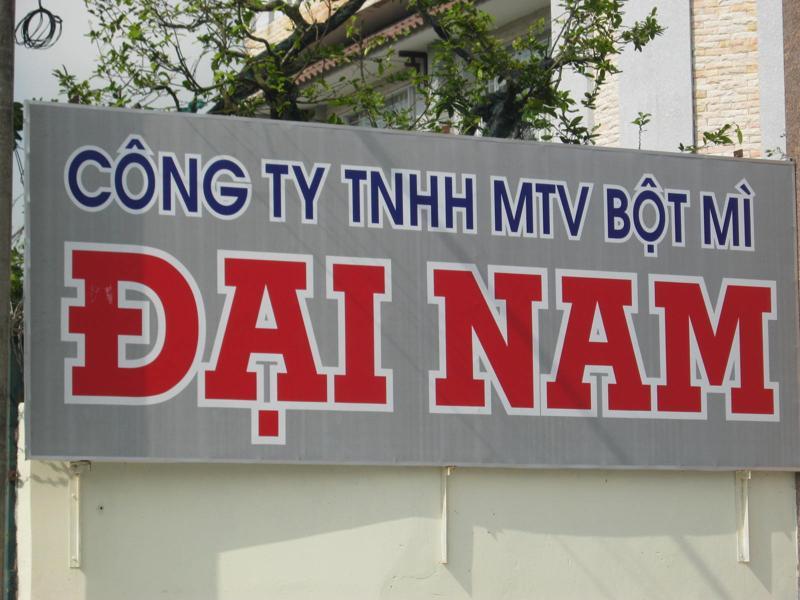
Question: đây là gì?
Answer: đây là công ty đại nam